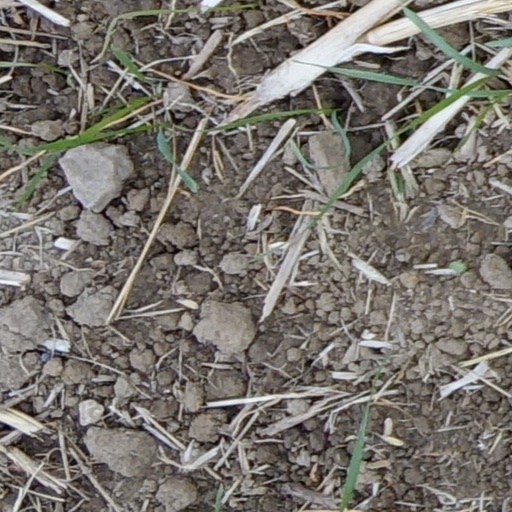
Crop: wheat